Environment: lab
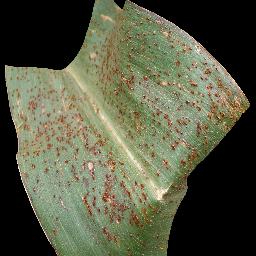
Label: common_rust